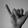
ASL letter: Y